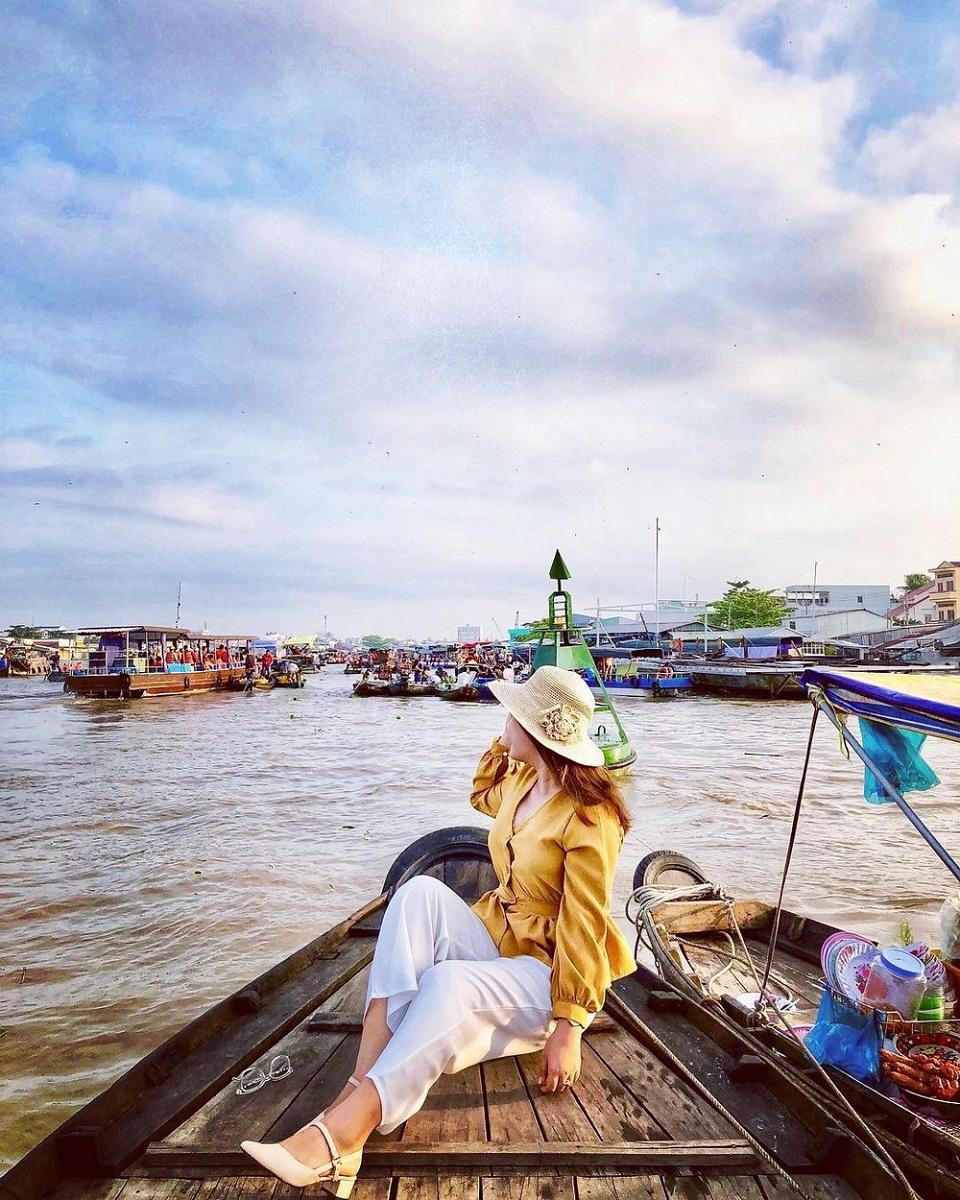
có một cô gái mặc áo vàng đang tạo dáng trên con thuyền